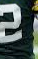
Number: 2